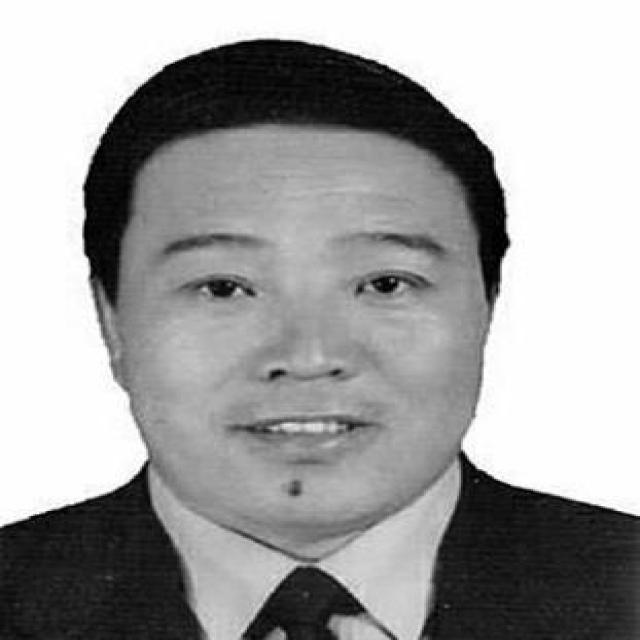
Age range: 45-64